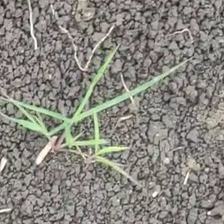
Weed species: Digitaria_SP_(Digitaria Sanguinalis )